Sikorsky H-34

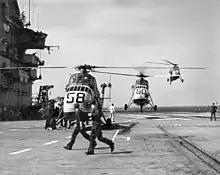
SH-34Js on the USS "Essex" in 1962

The H-34's lift capacity was just sufficient to lift a Mercury space capsule. In 1961, the hatch of Mercury-Redstone 4 was prematurely detached and the capsule was filled with seawater. The extra weight was too much for the H-34 and the capsule, "Liberty Bell 7", was emergency released and sank in deep water, remaining on the ocean floor until 1999.